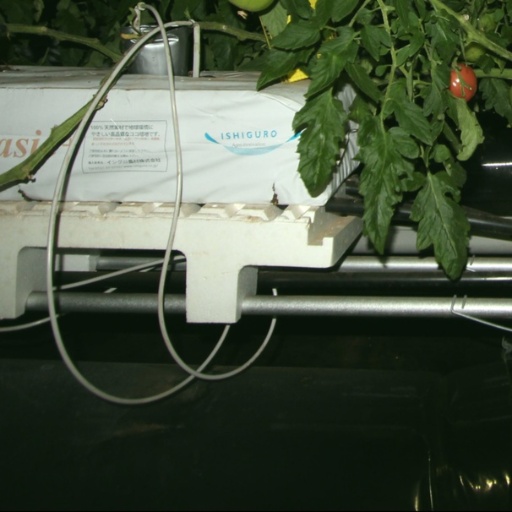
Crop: tomato